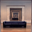
Label: couch